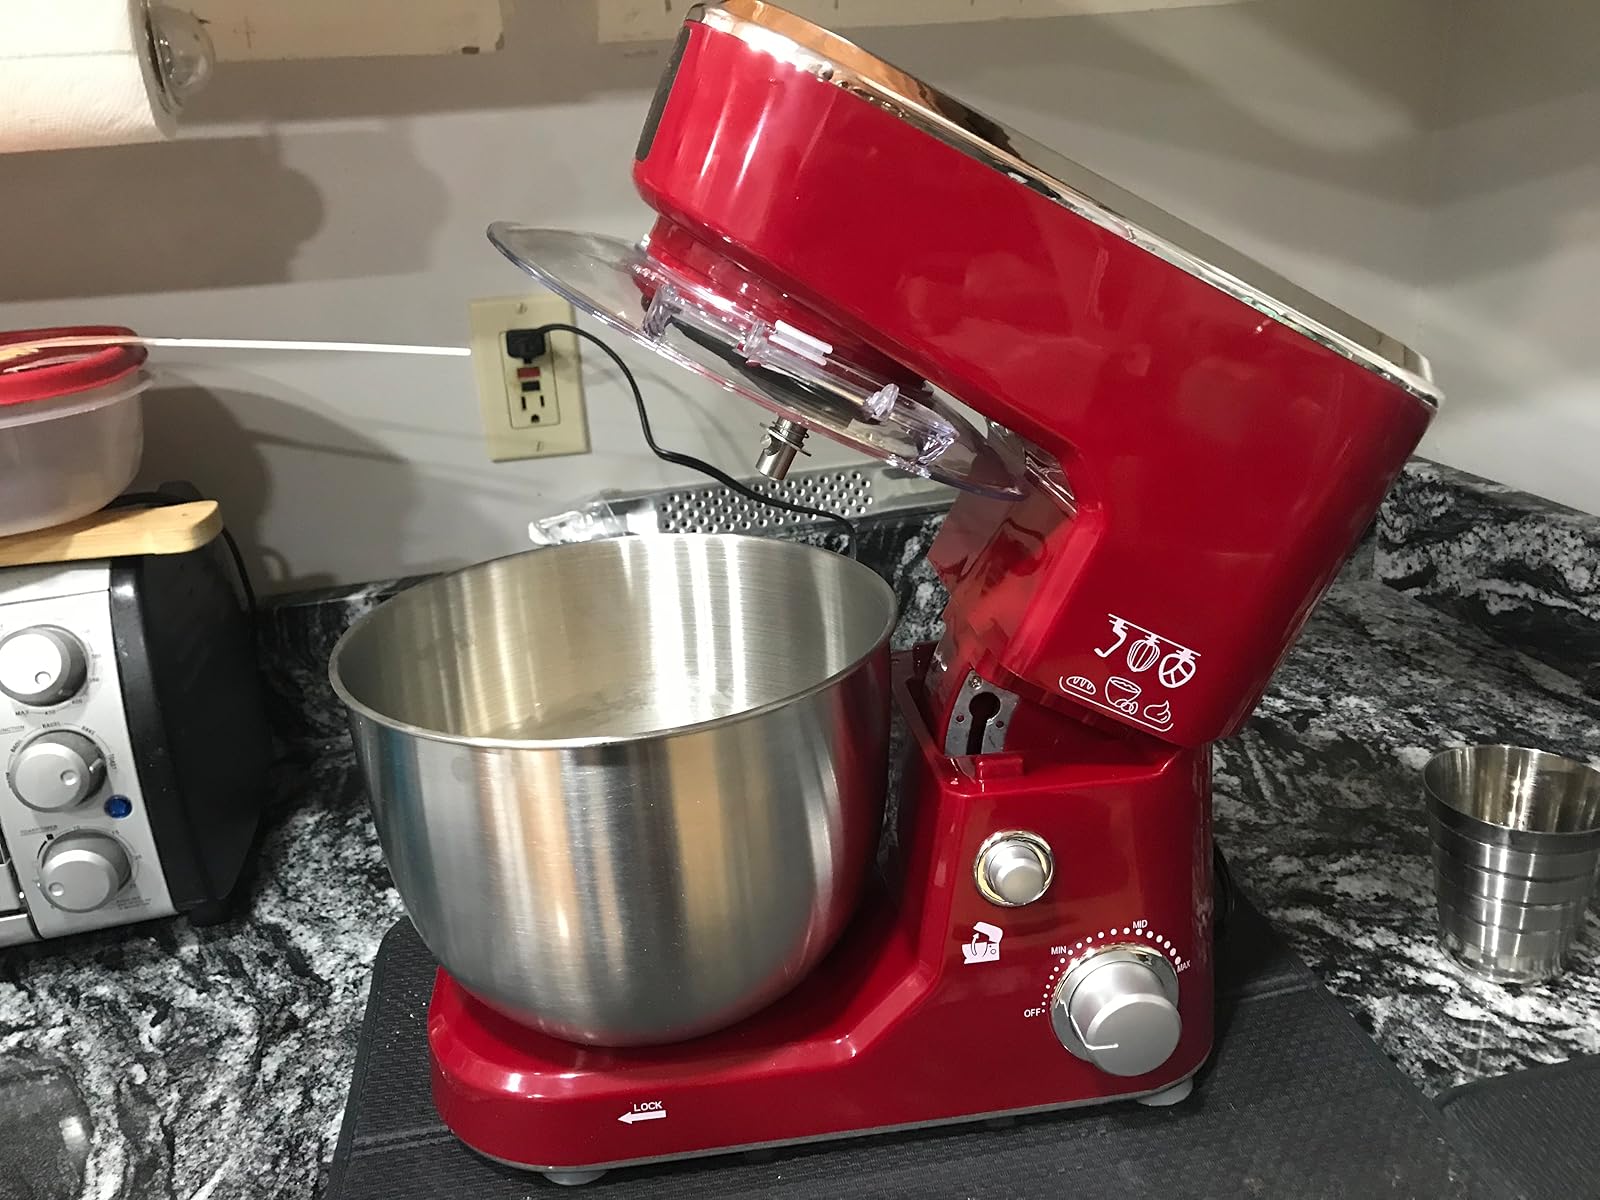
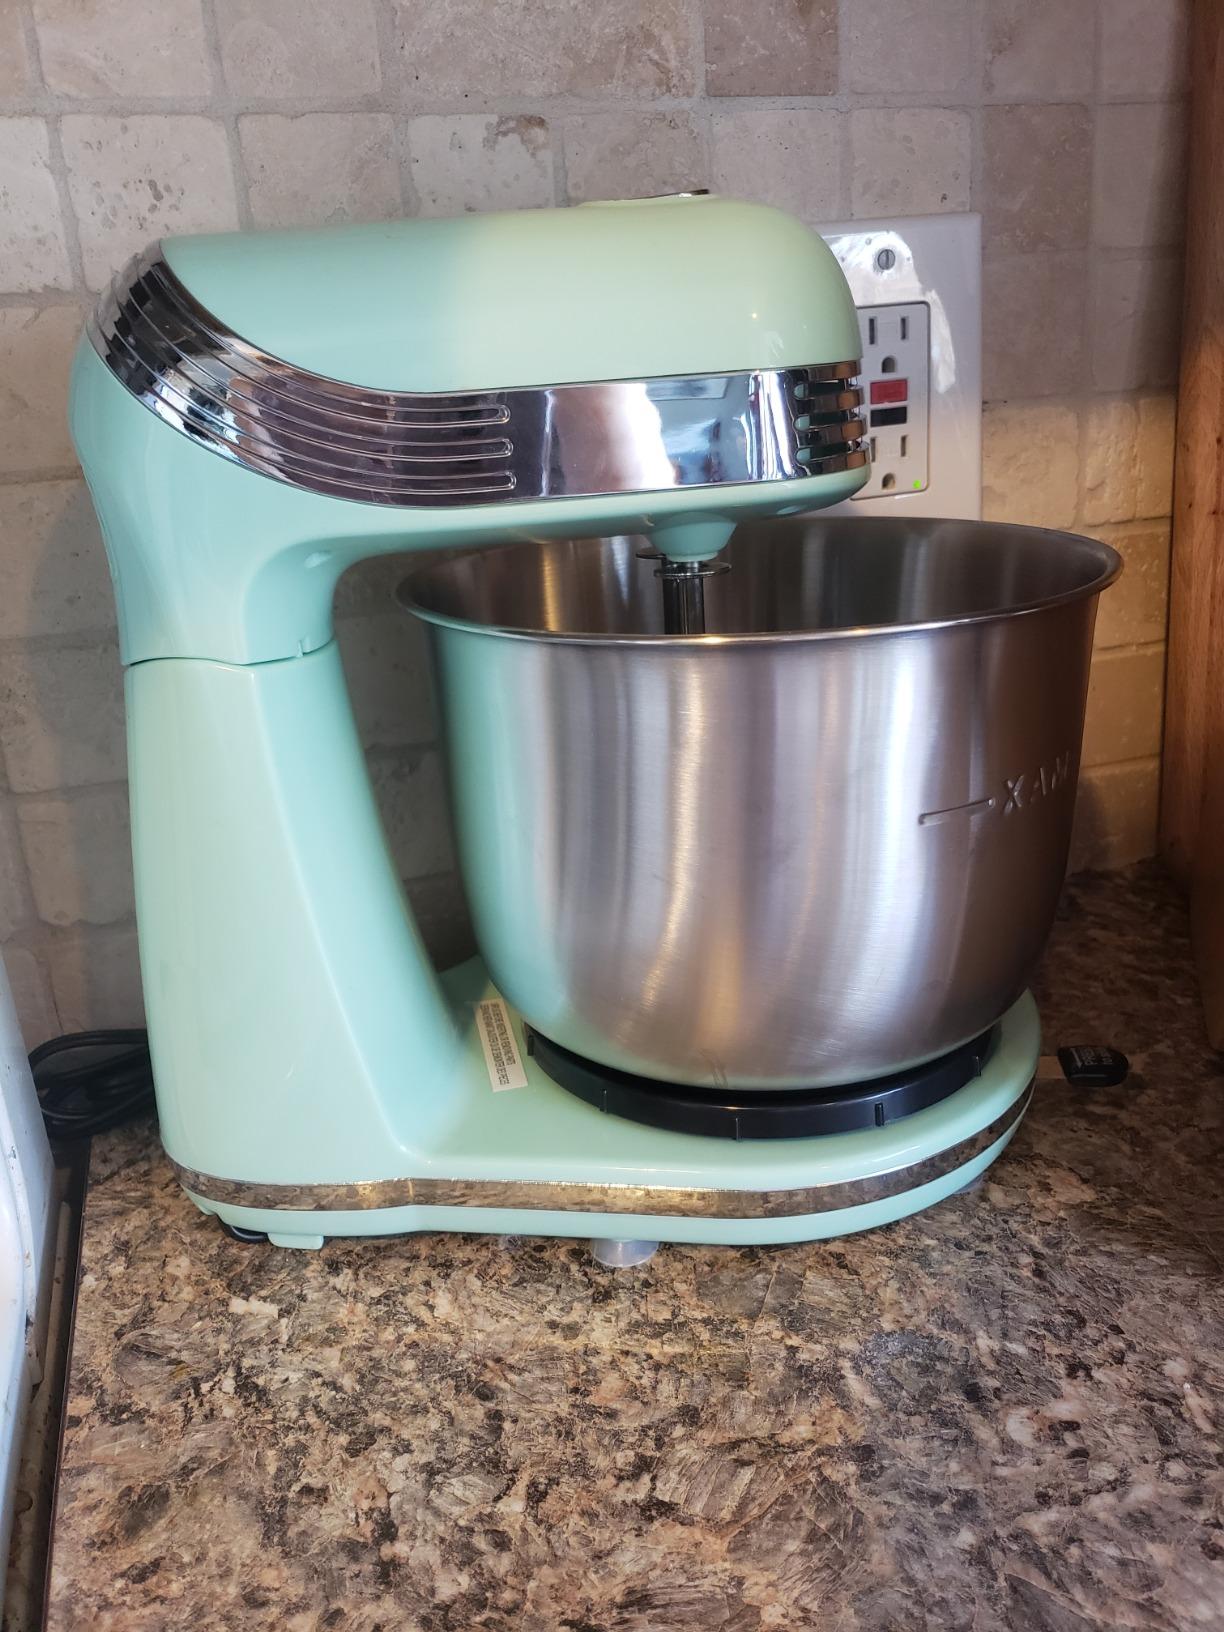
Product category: items_mixer
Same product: no